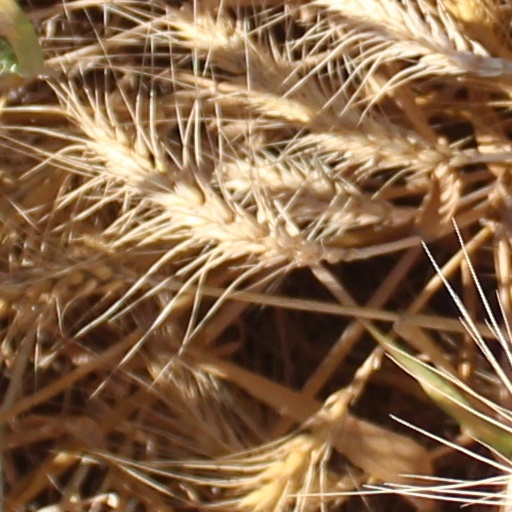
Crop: wheat